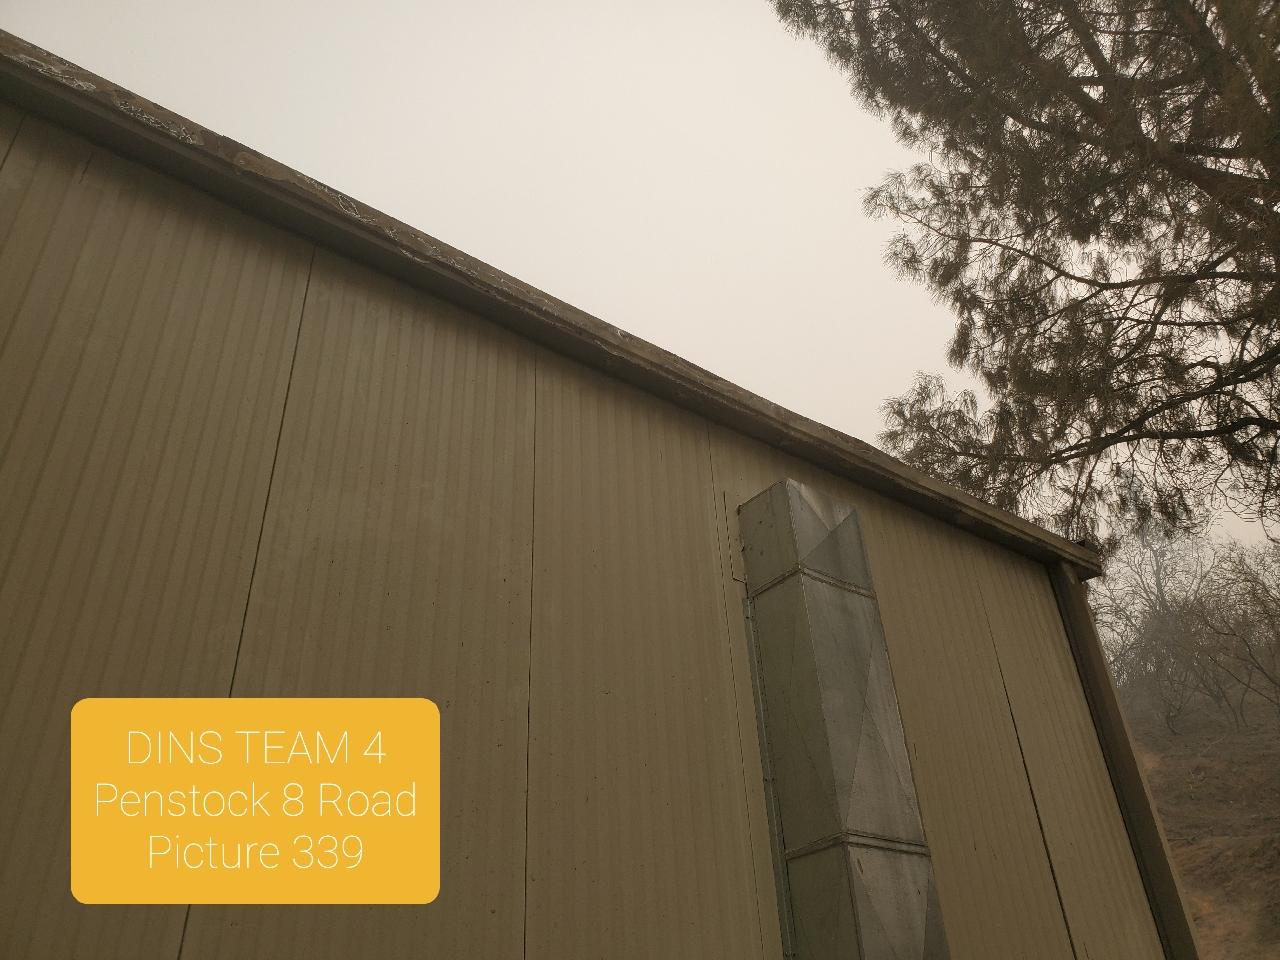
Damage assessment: affected